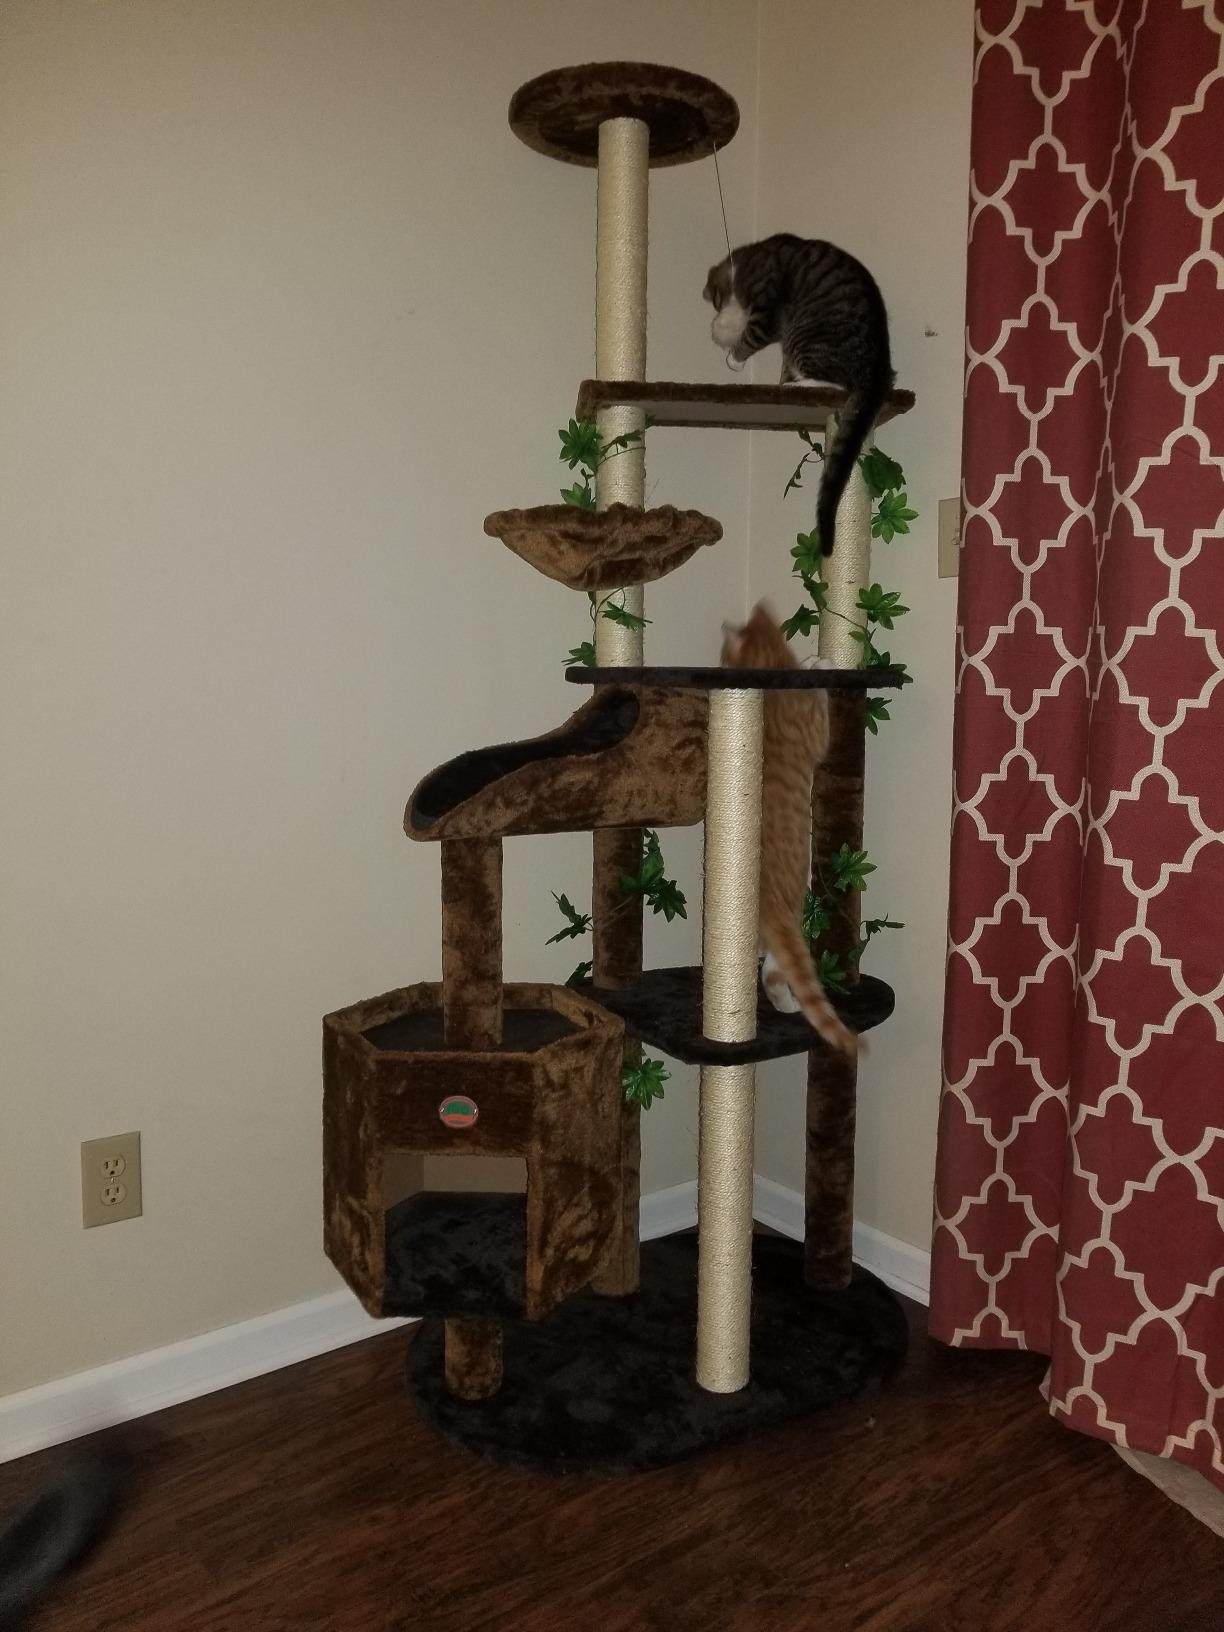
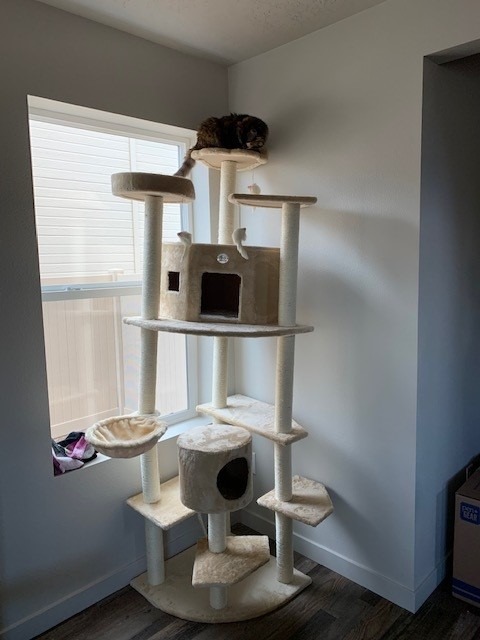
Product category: items_cat tree
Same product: no